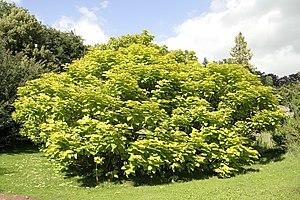
Catalpa bignonioides ‘Aurea’. Circonférence en cm mesurée à 1m50 du sol: 86 cm (2005) Hauteur
Catalpa bignonioides, également appelé Arbre aux haricots, Catalpa boule ou Catalpa commun, est un arbre assez commun de la famille des Bignoniaceae.